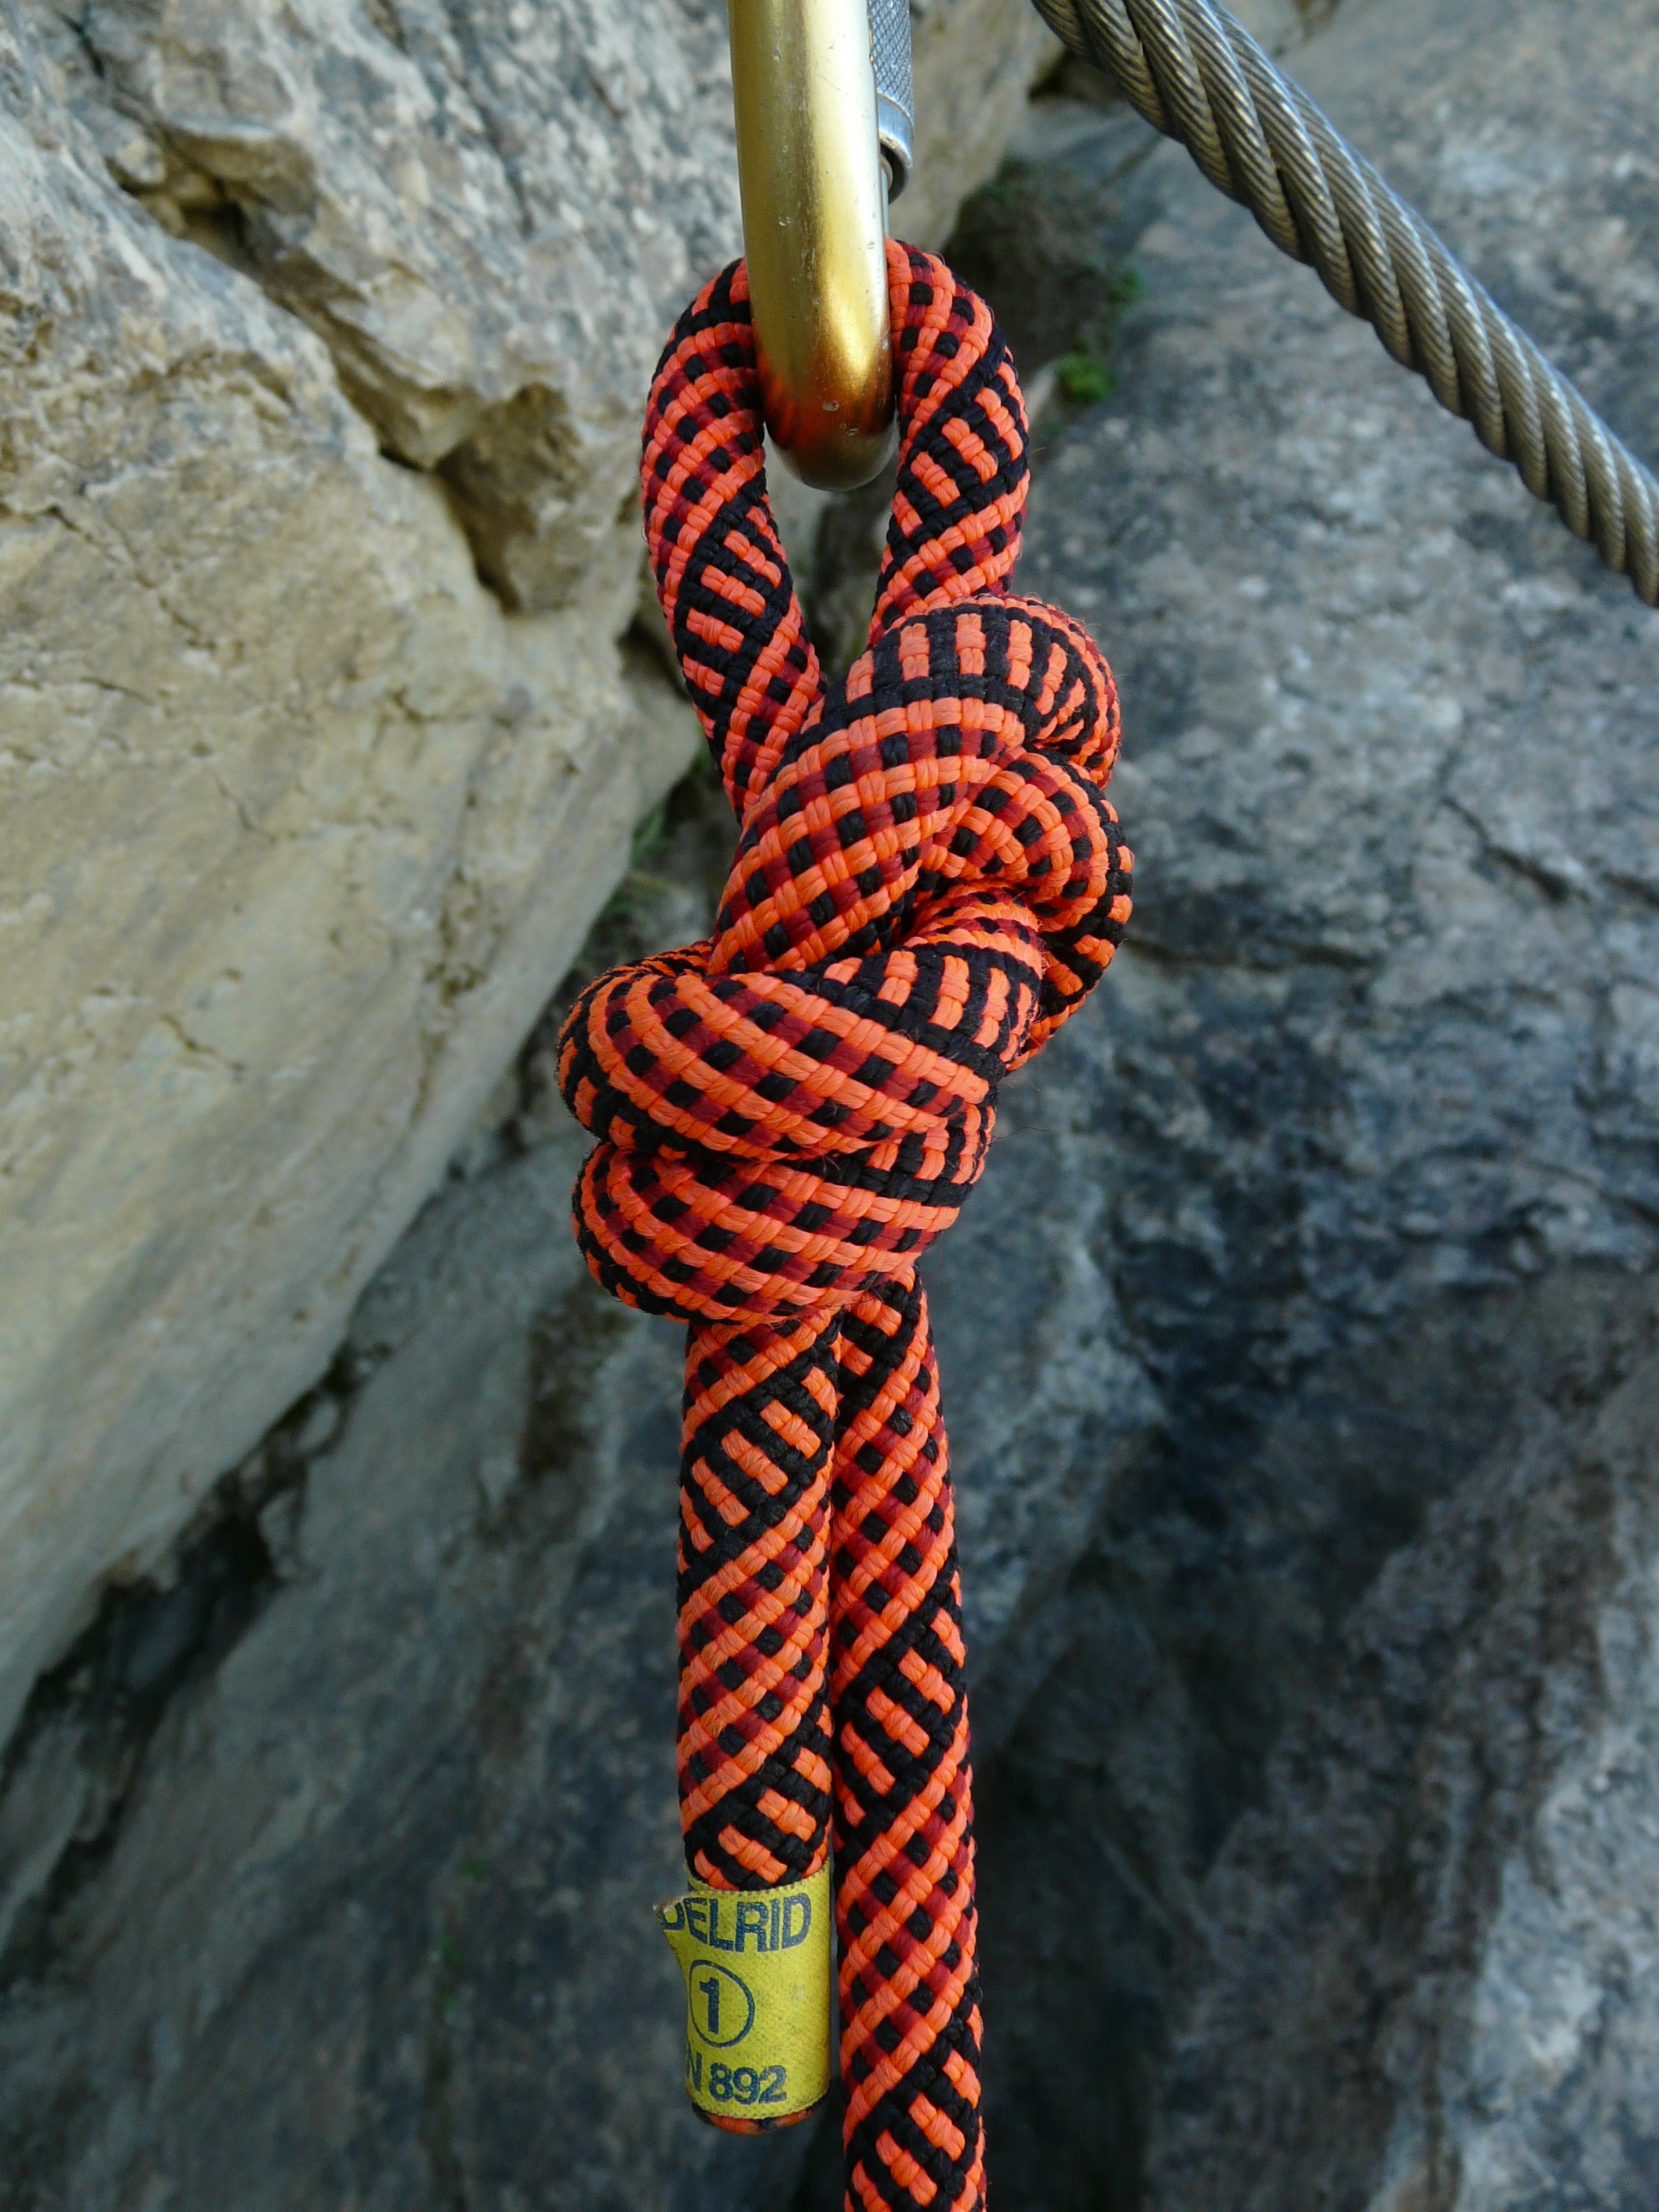
rope, climbing, security, roller coaster, climb, mountaineering, knot, secure, backup, carbine, bergsport, steel cable, wire rope, rope up, via ferrata, eighth node, belay device, rock climbing equipment